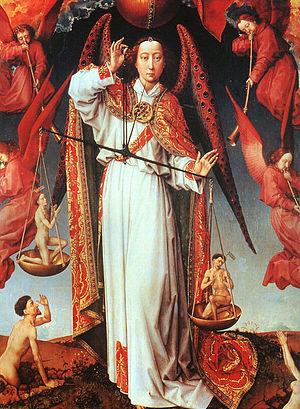
Le Dies iræ, aussi appelé Prose des Morts, est une séquence médiévale chantée, adoptant la forme d'une hymne liturgique. L'inspiration du poème est partiellement apocalyptique. Les prémices de cette séquence sont apparues dès le début du XIᵉ siècle, la version actuelle datant du XIIIᵉ siècle. C'est à cette époque et sous cet aspect qu'elle a été intégrée au corpus grégorien. Le Dies iræ a ensuite été chanté pendant des siècles dans la messe de Requiem.